Thomas Galbraith Herbert House

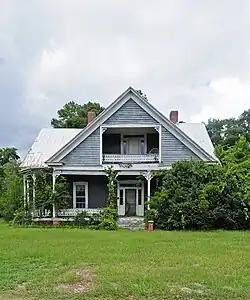
Thomas Galbraith Herbert House, August 2012

Thomas Galbraith Herbert House, also known as the Shealy House, is a historic home located at Batesburg-Leesville, Lexington County, South Carolina. It was built in 1878, and is a 1 1/2-half story Victorian Eclectic style dwelling. It is sheathed in weatherboard and has a raised seam, metal, multi-gabled roof. It features a projecting front gable with a recessed balcony and a full width front porch.